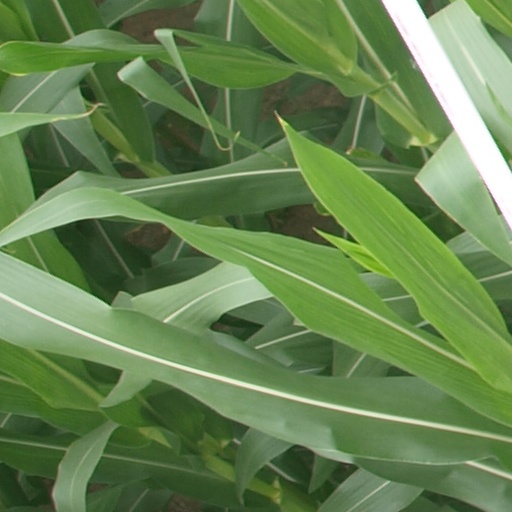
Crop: maize; corn